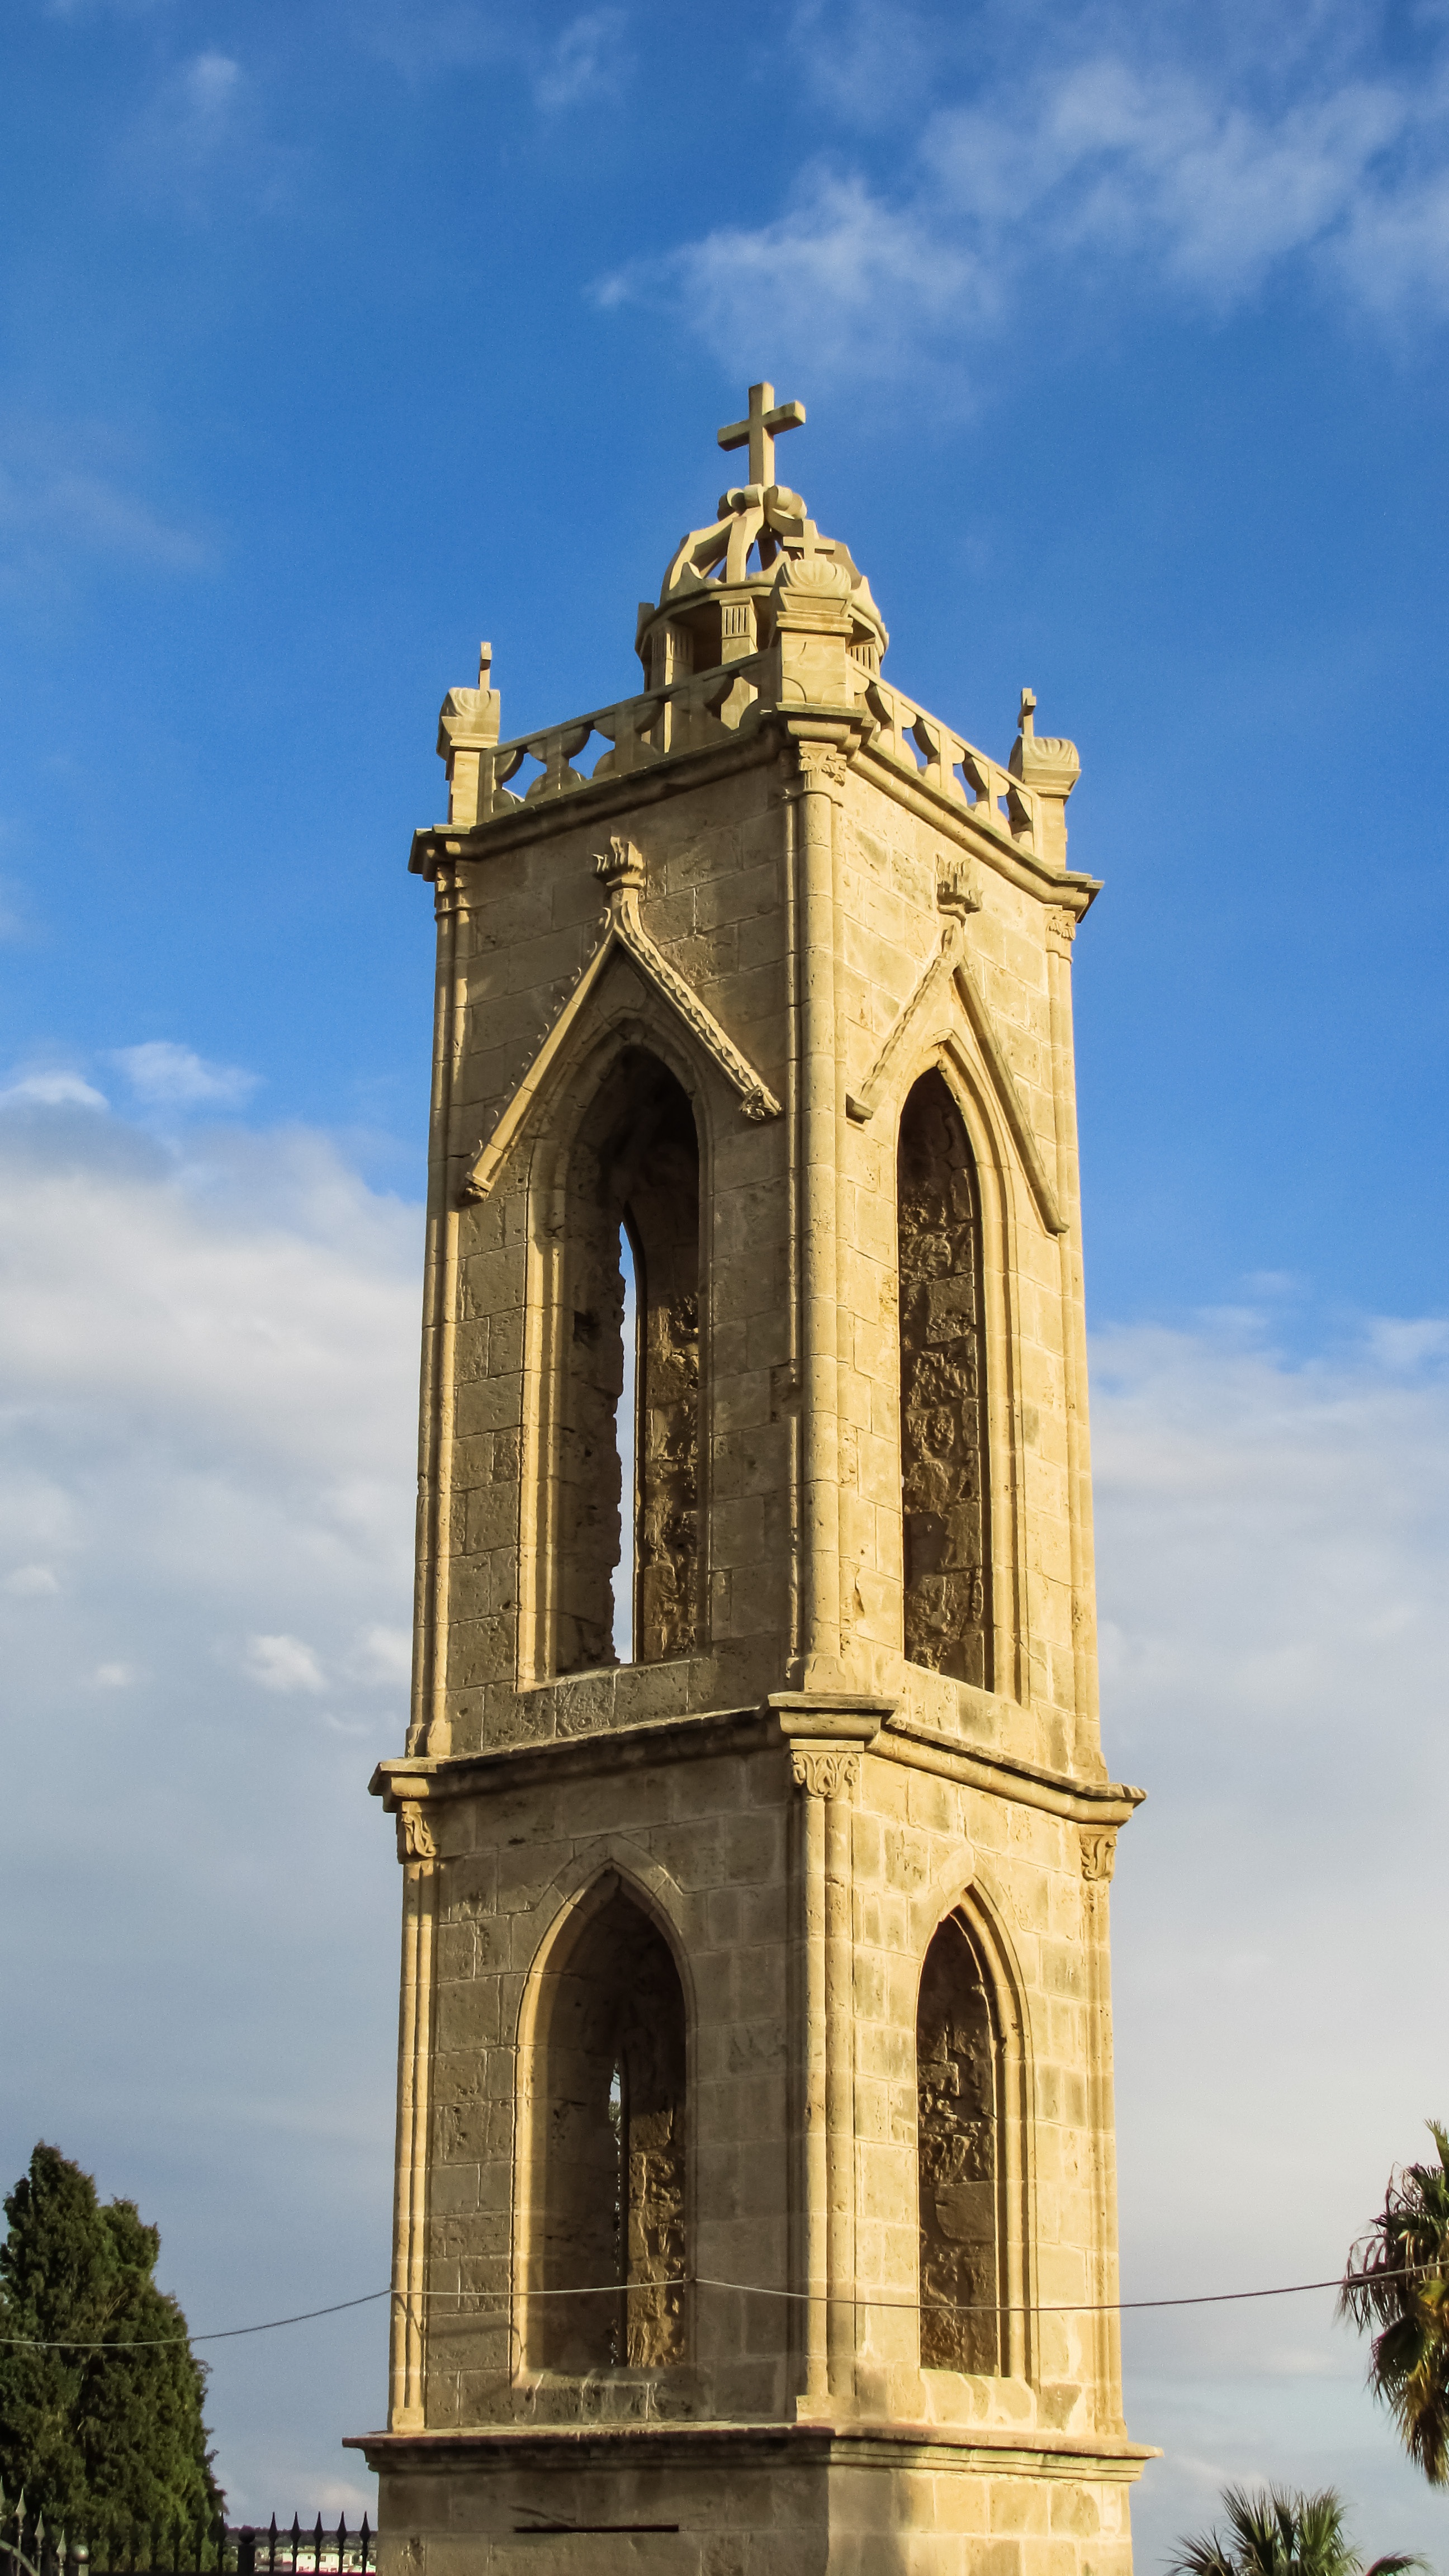
architecture, building, tower, landmark, church, cathedral, chapel, place of worship, clock tower, bell tower, medieval, spire, steeple, monastery, cyprus, belfry, ayia napa, spanish missions in california